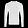
Label: Pullover